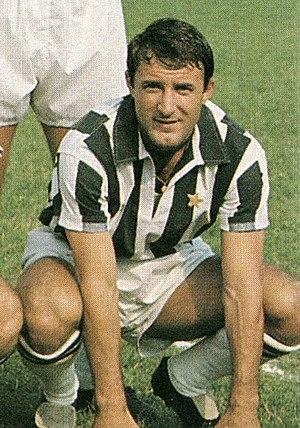
Giampaolo Menichelli, né le 29 juin 1938 à Rome, en Italie, est un joueur de football professionnel italien.